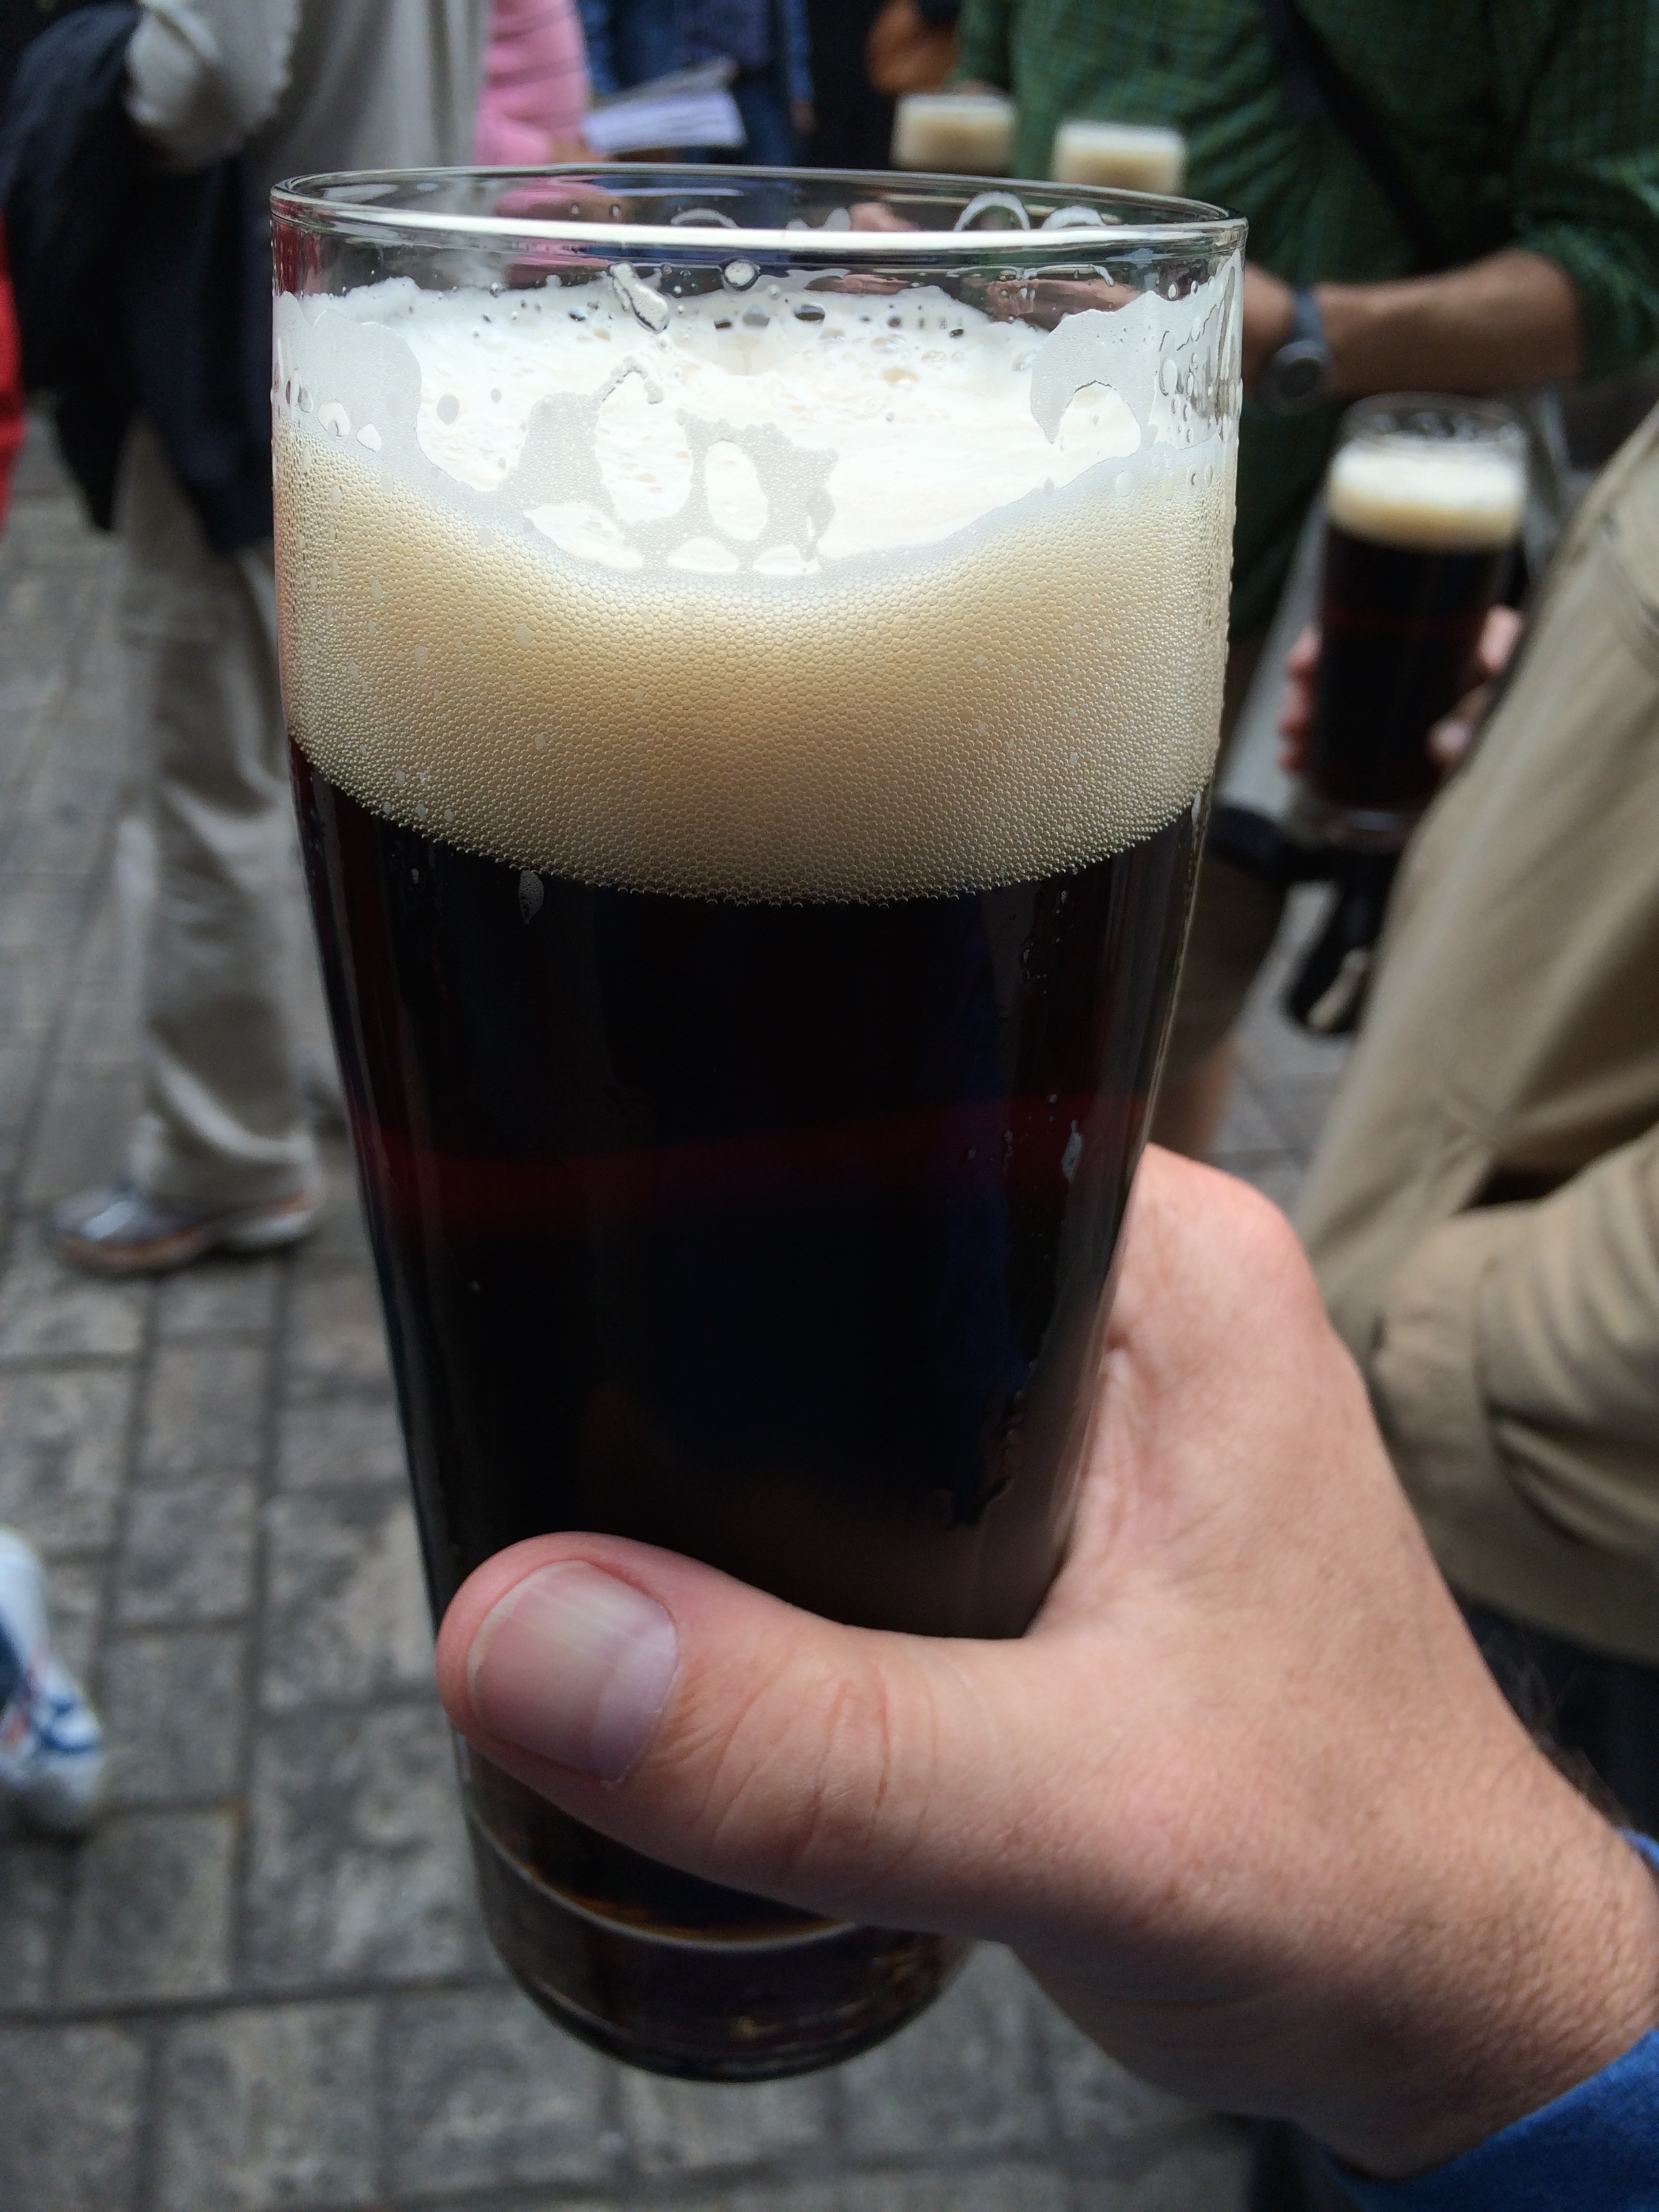
drink, beer, cheers, germany, stout, alcoholic beverage, pint us, beer cocktail